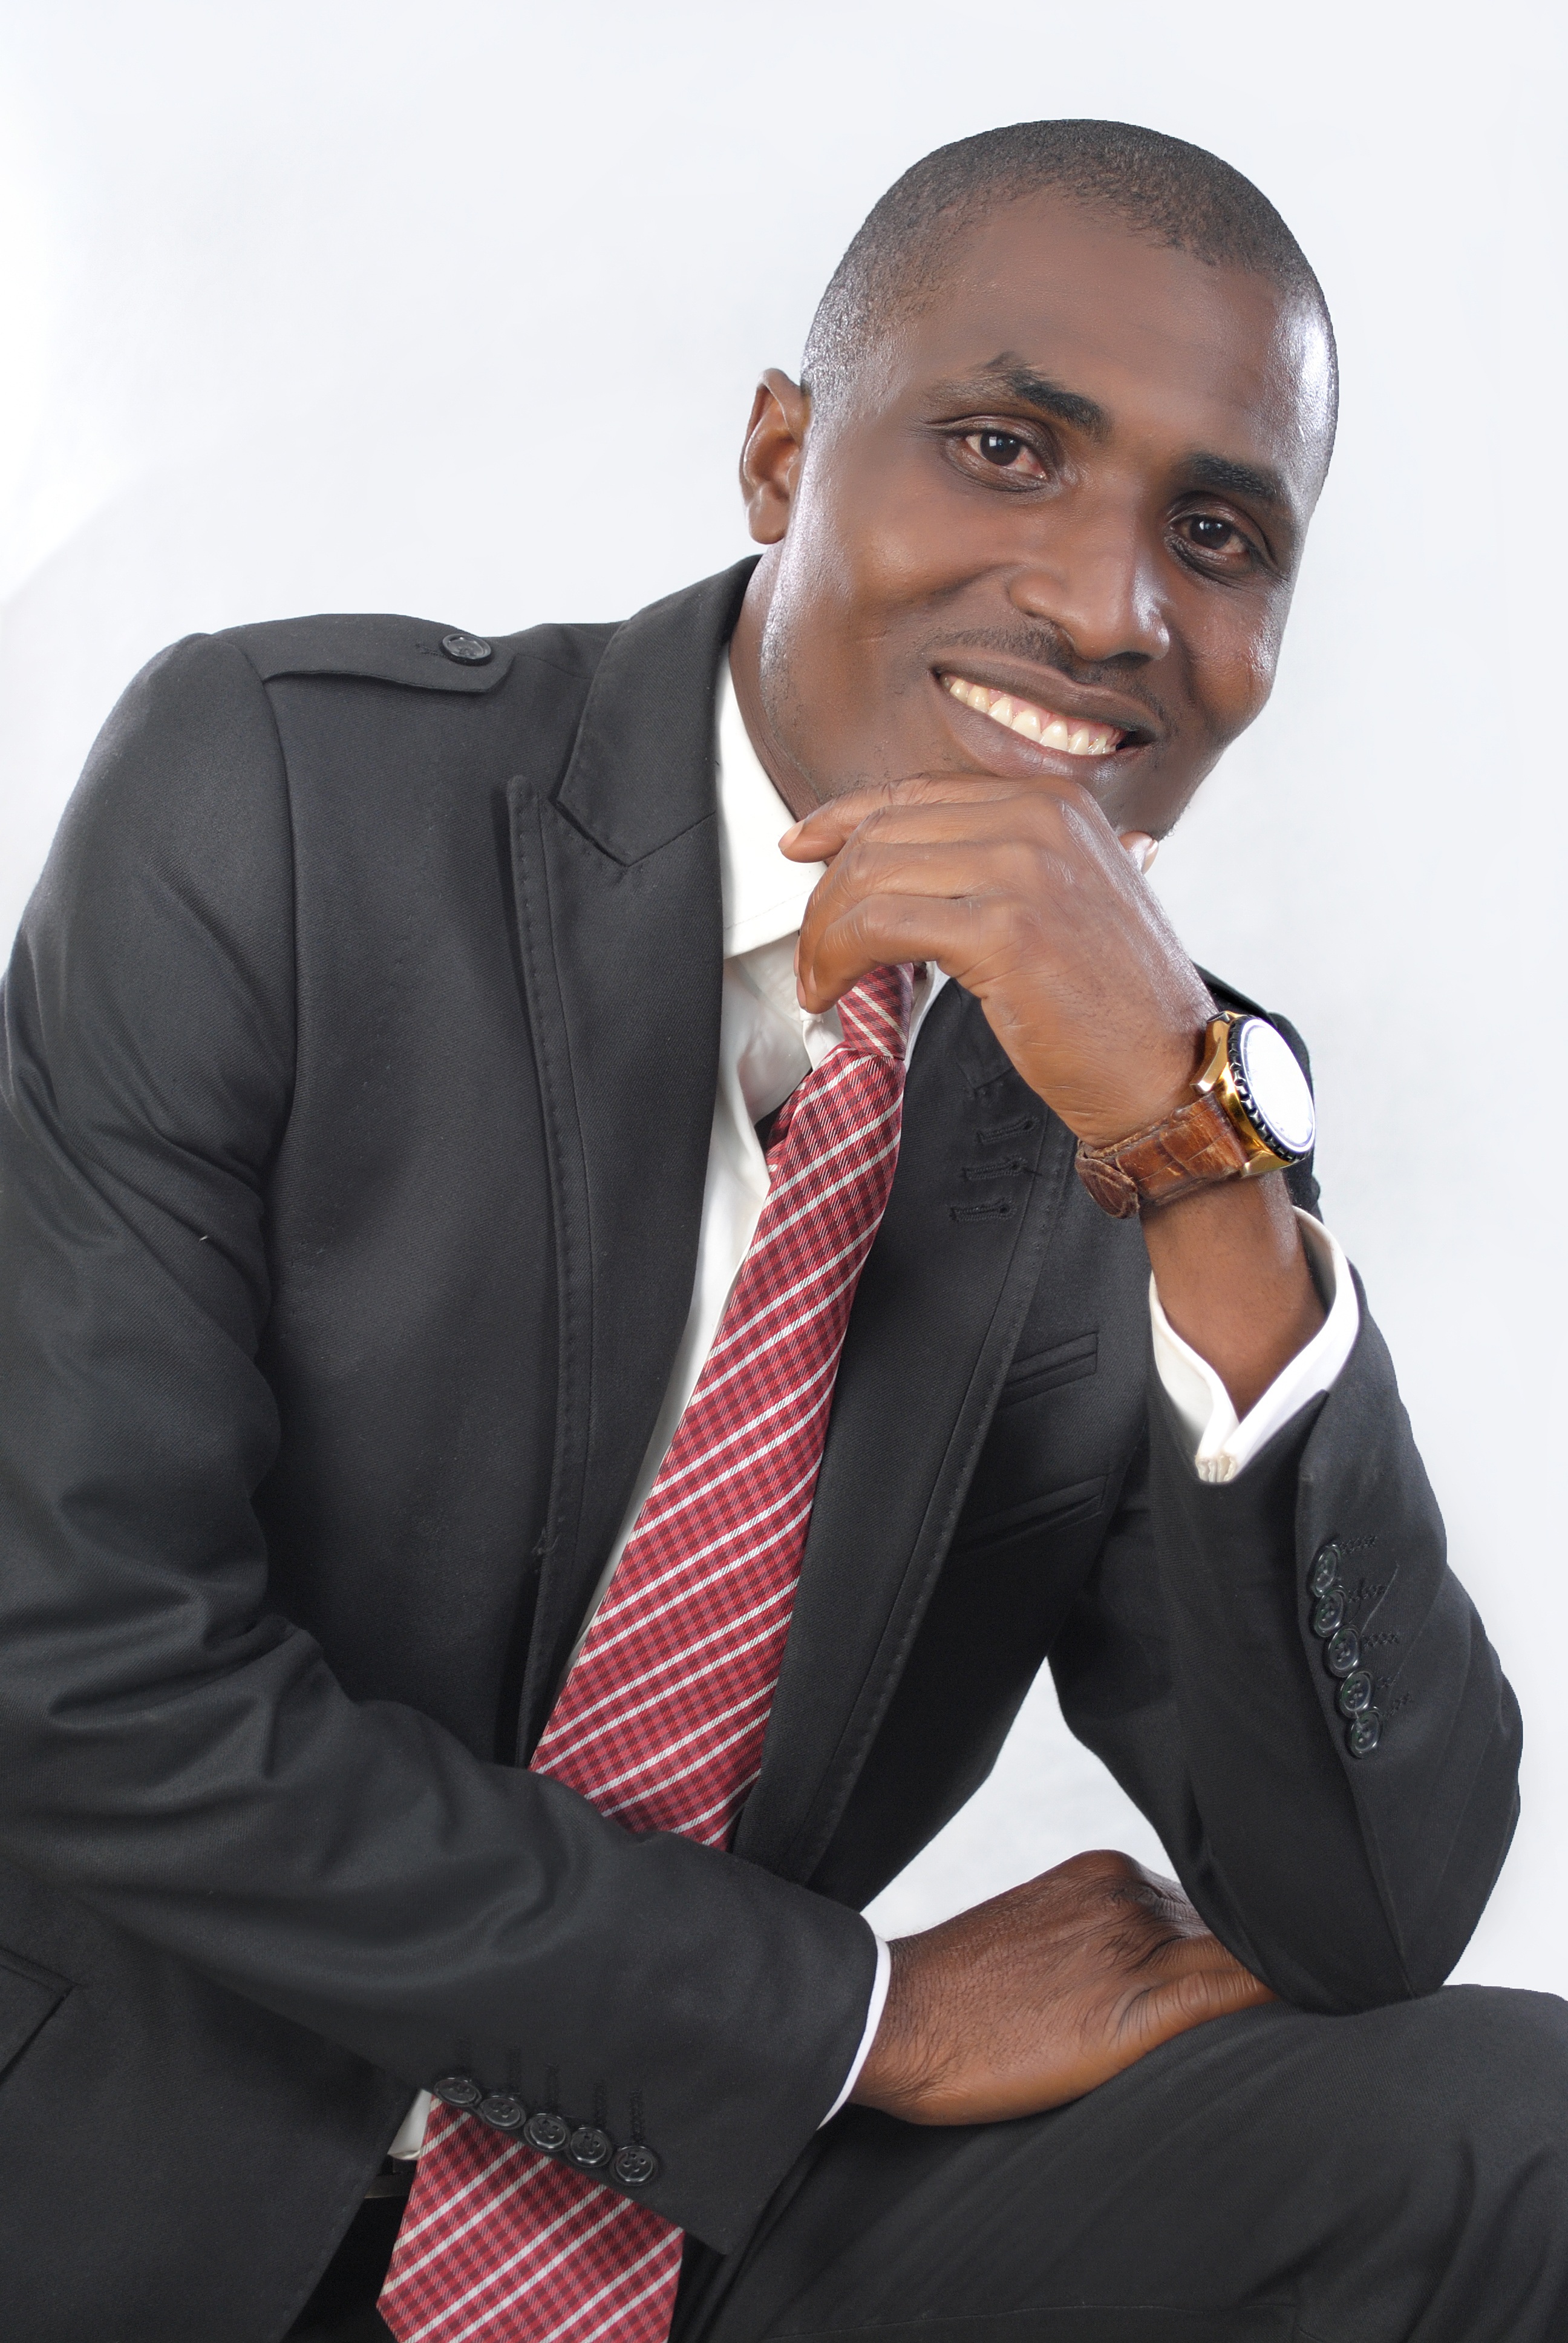
man, person, suit, tie, church, professional, profession, outerwear, smile, tuxedo, gentleman, christianity, official, black skin, photo shoot, open door, formal wear, male portrait, afro american, businessperson, white collar worker